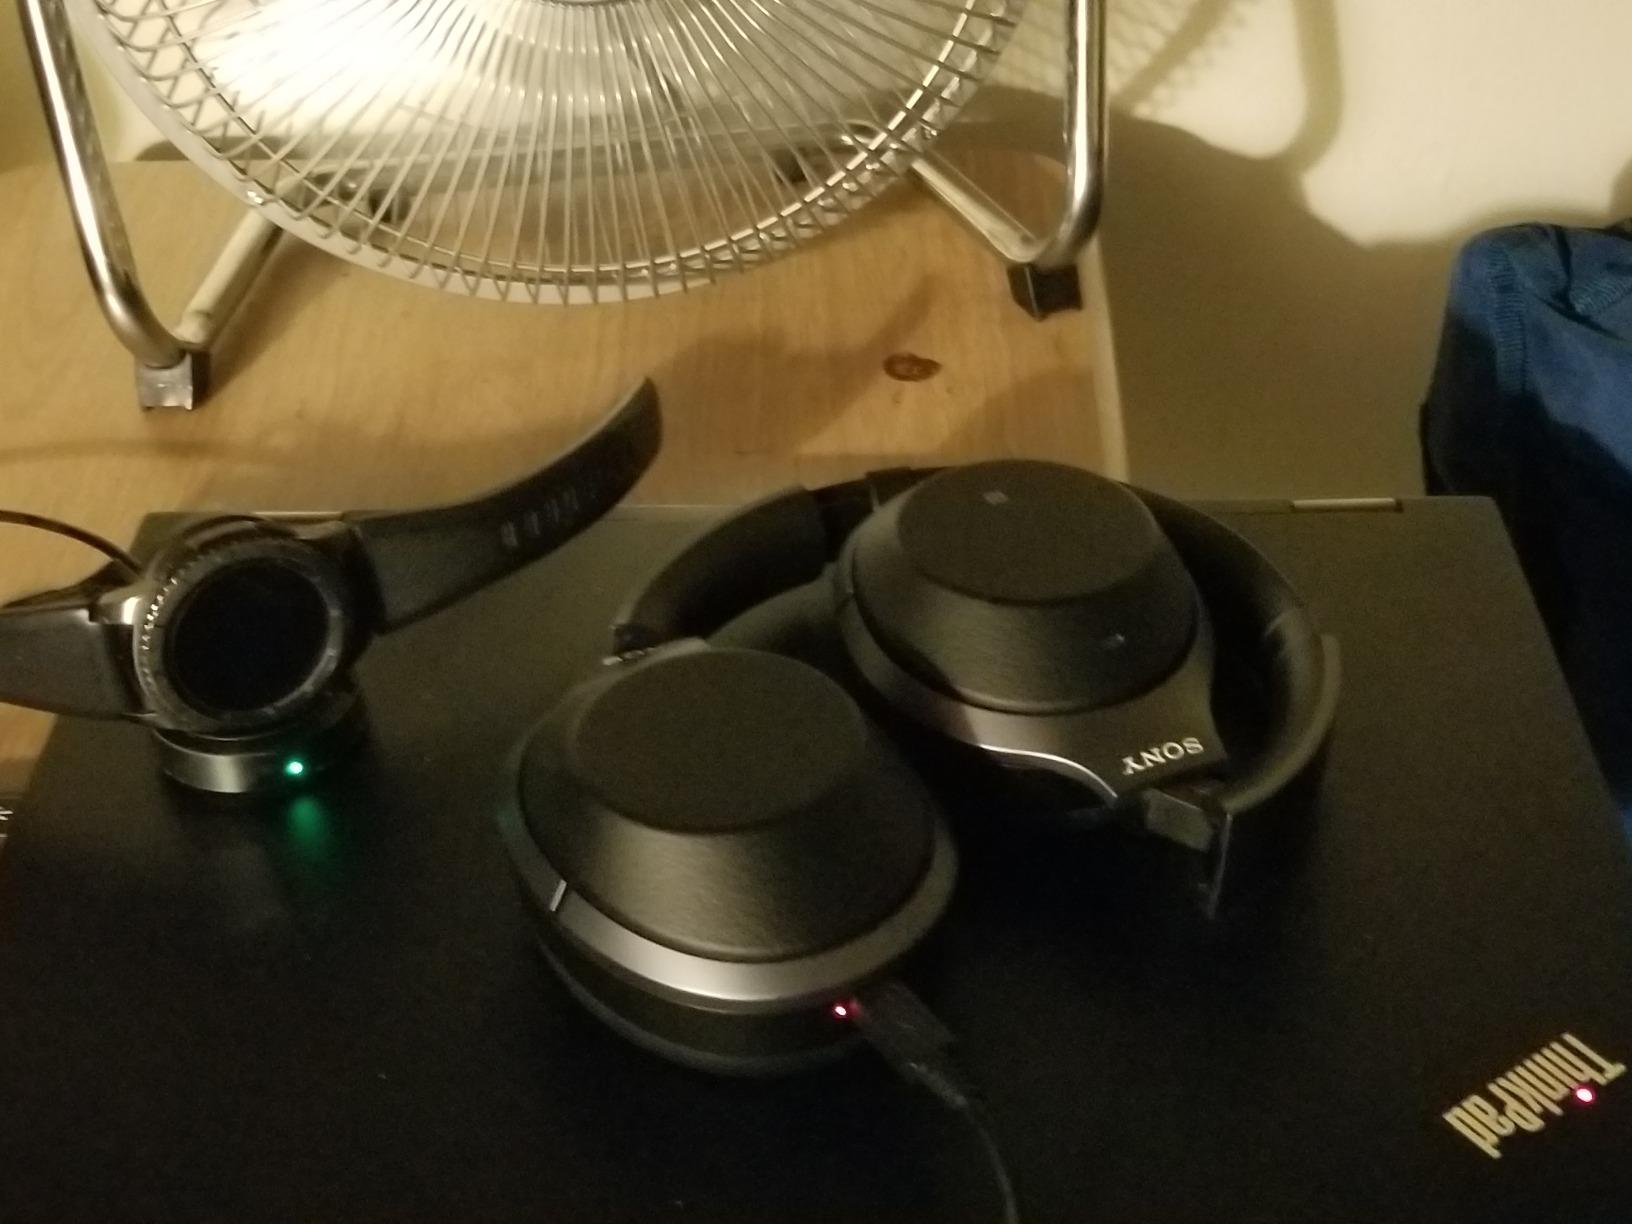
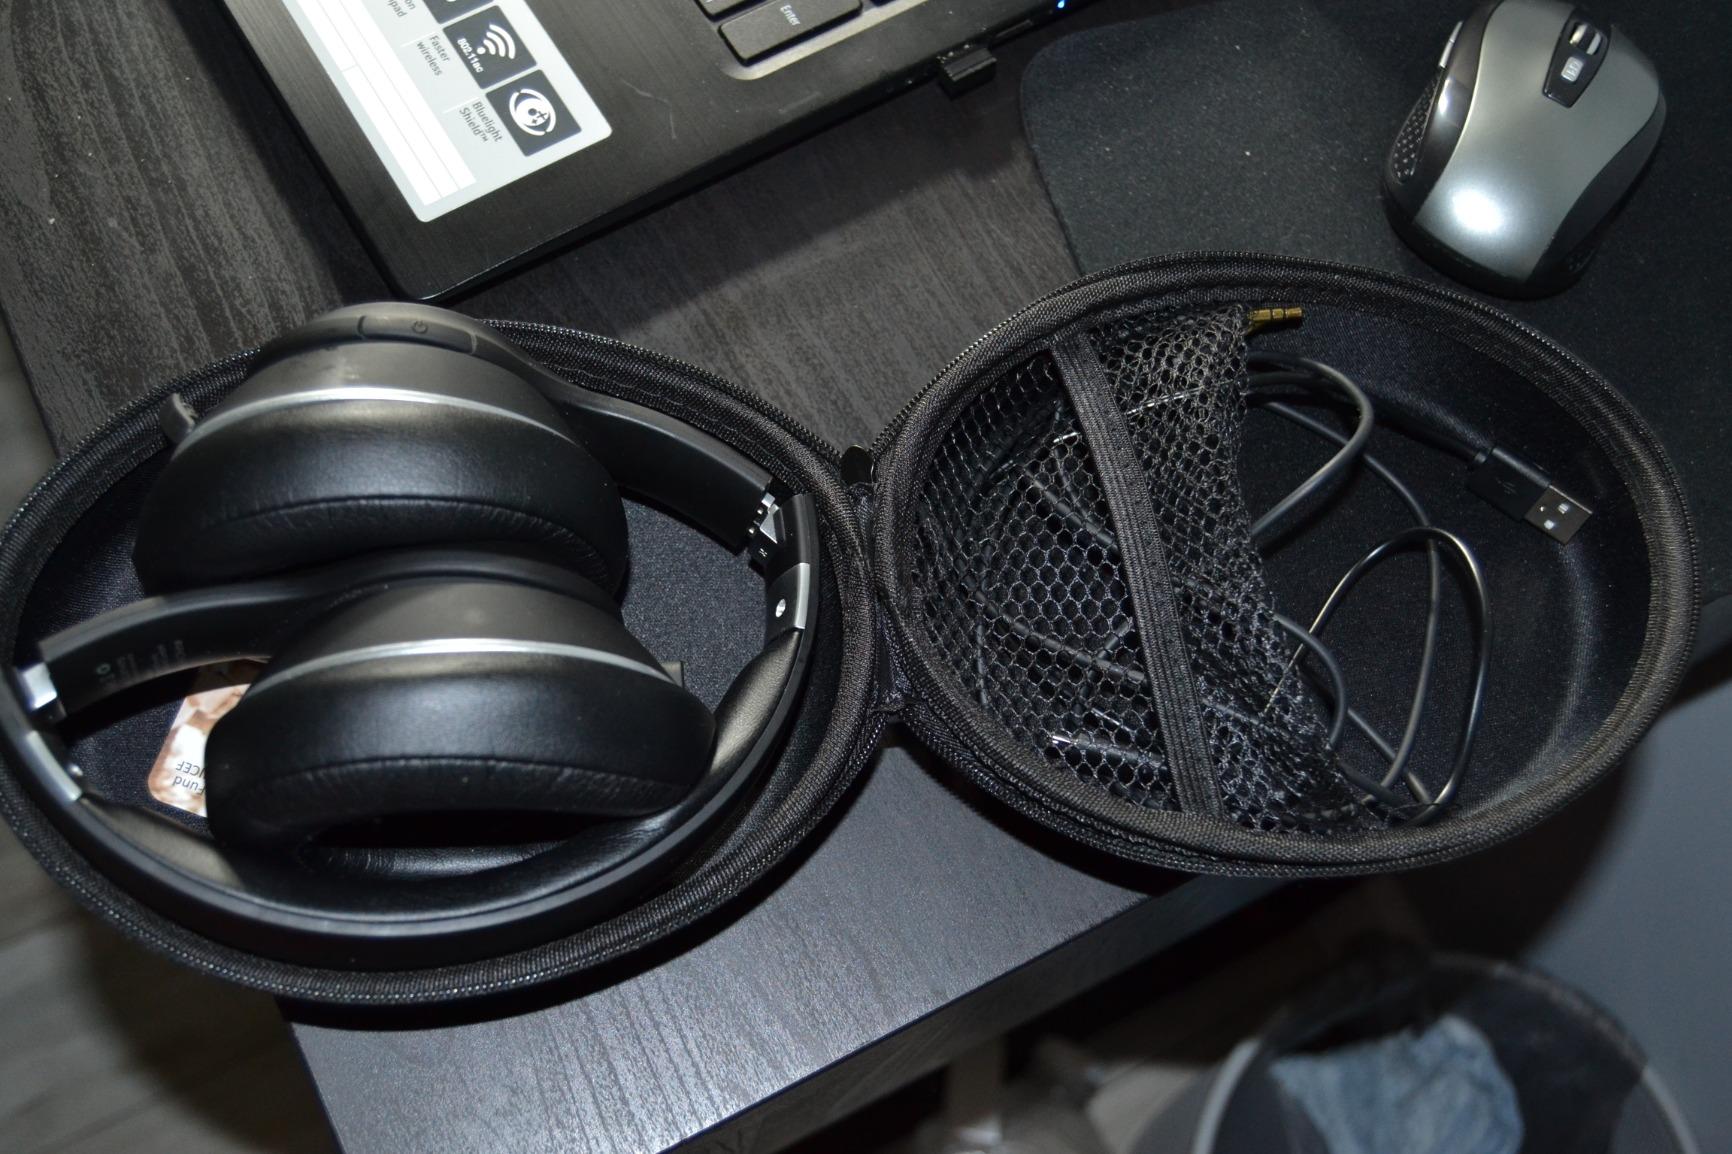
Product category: headphones
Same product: no